Trimbach railway station

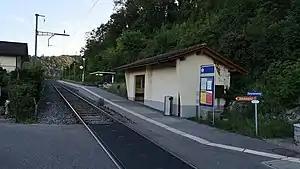
The station in 2018

Trimbach railway station is a railway station in the municipality of Trimbach, in the Swiss canton of Solothurn. It is an intermediate stop on the summit branch of the Hauenstein line and is served by local trains only.